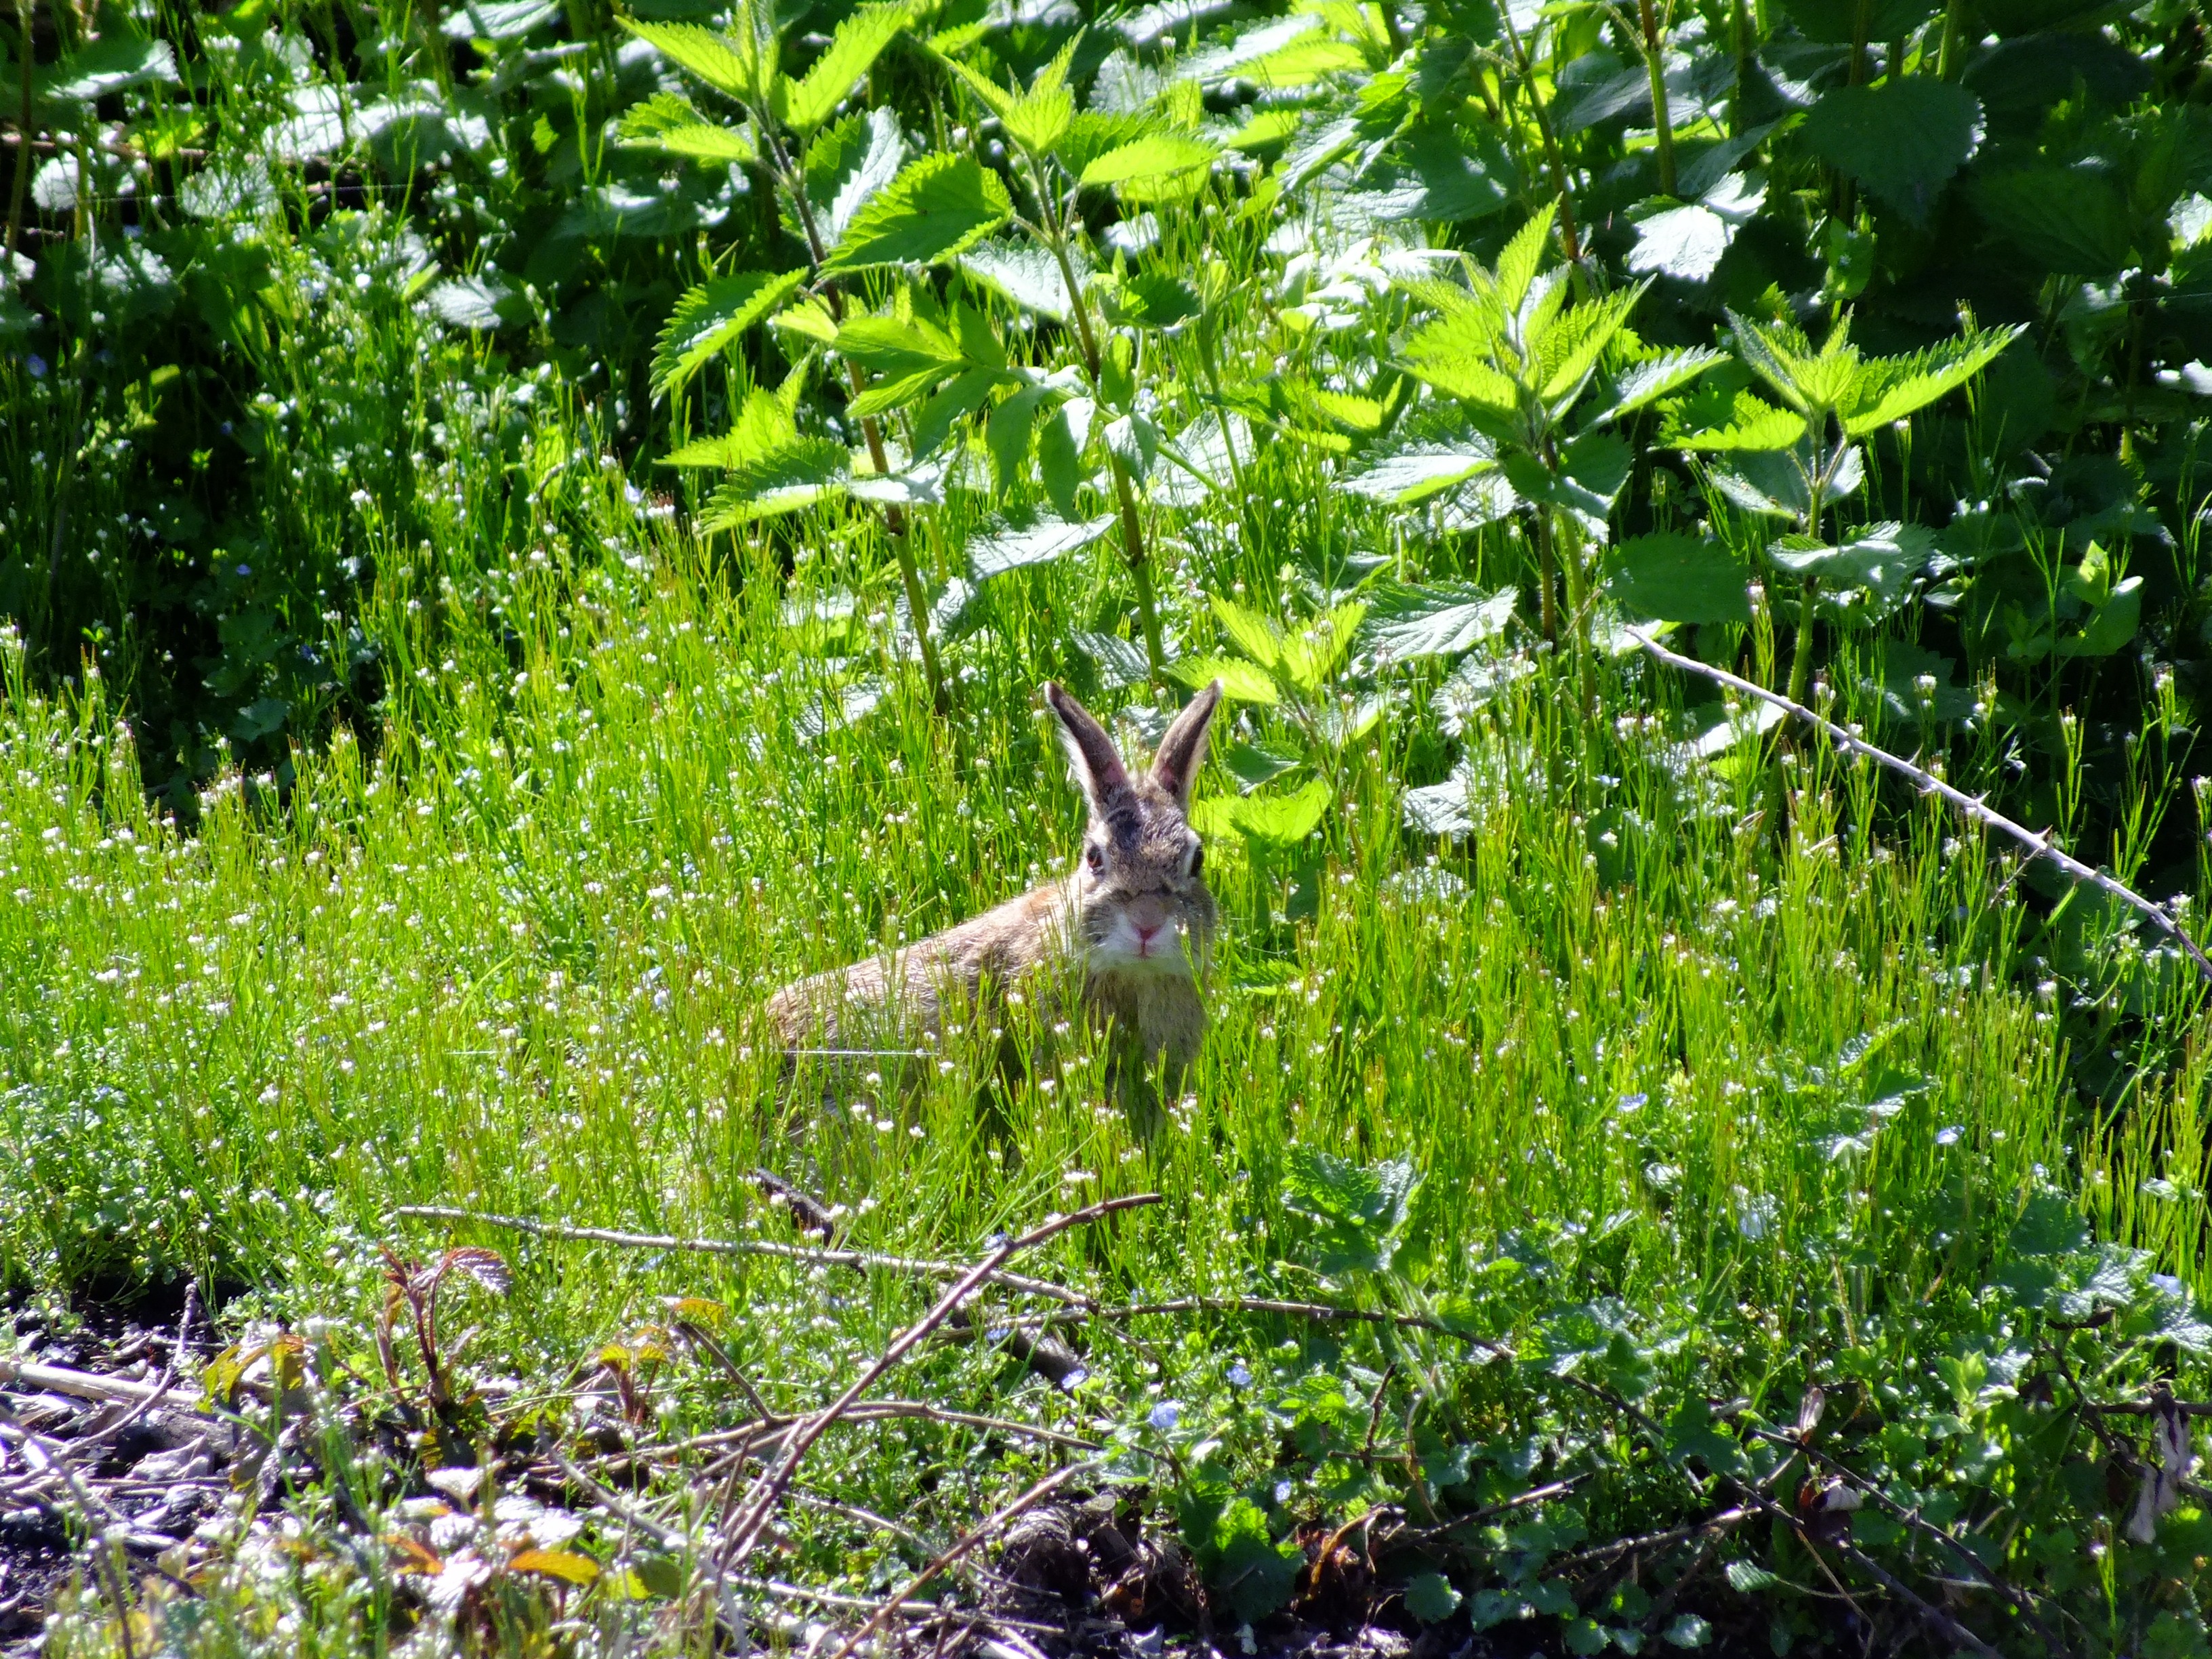
tree, grass, branch, plant, fruit, flower, food, jungle, produce, botany, garden, flora, hare, vegetation, shrub, rainforest, woodland, easter bunny, flowering plant, wild rabbit, woody plant, land plant